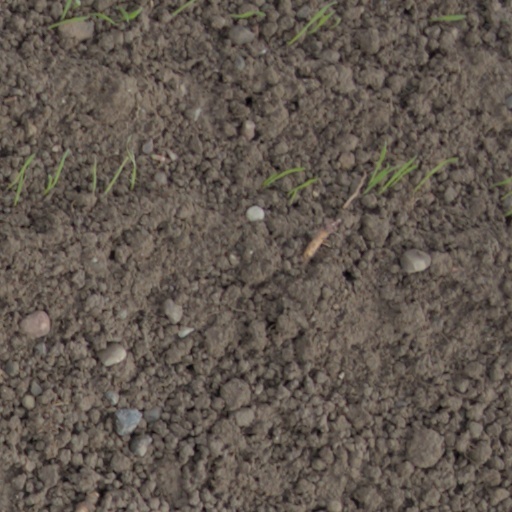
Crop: wheat